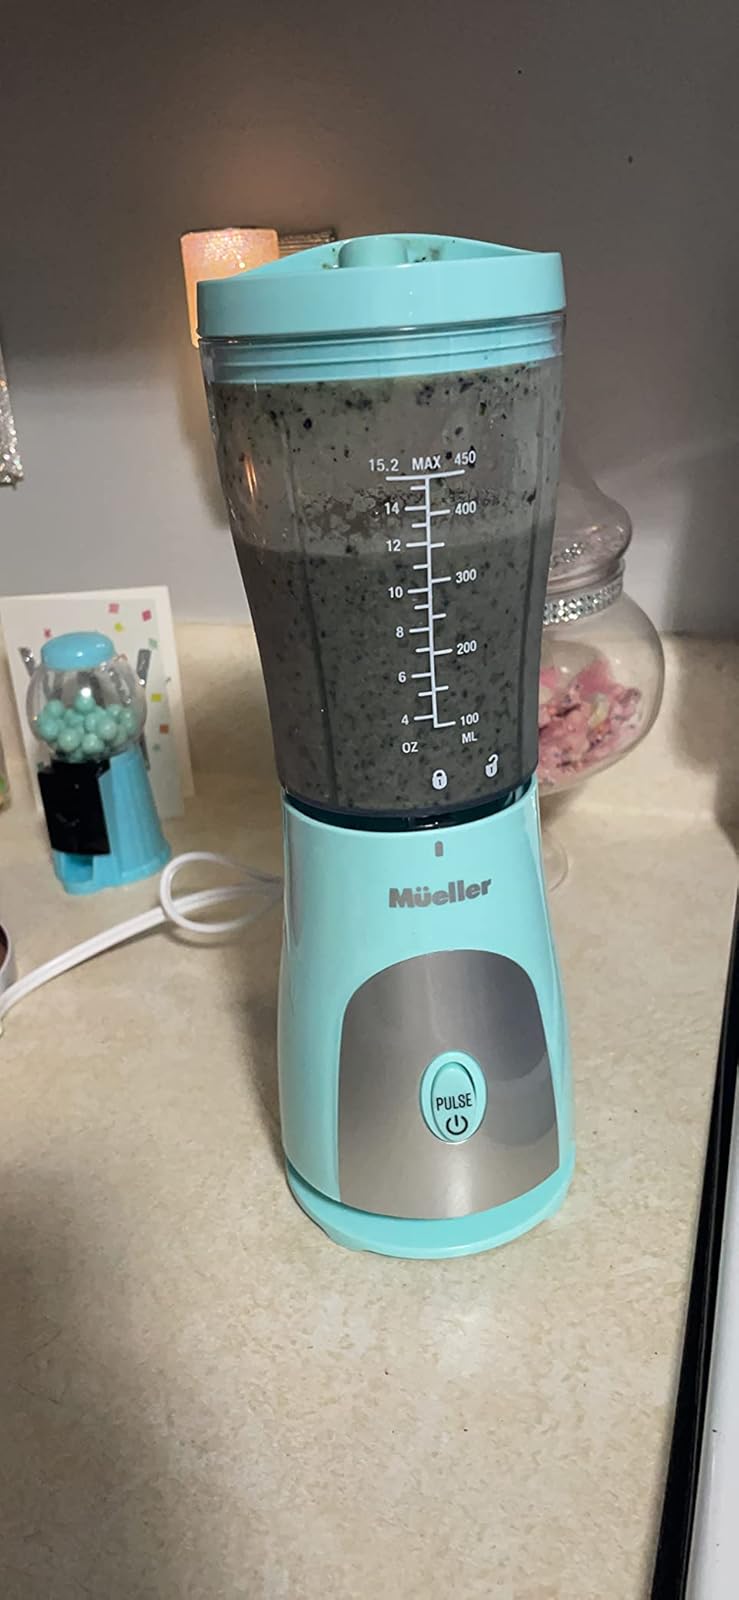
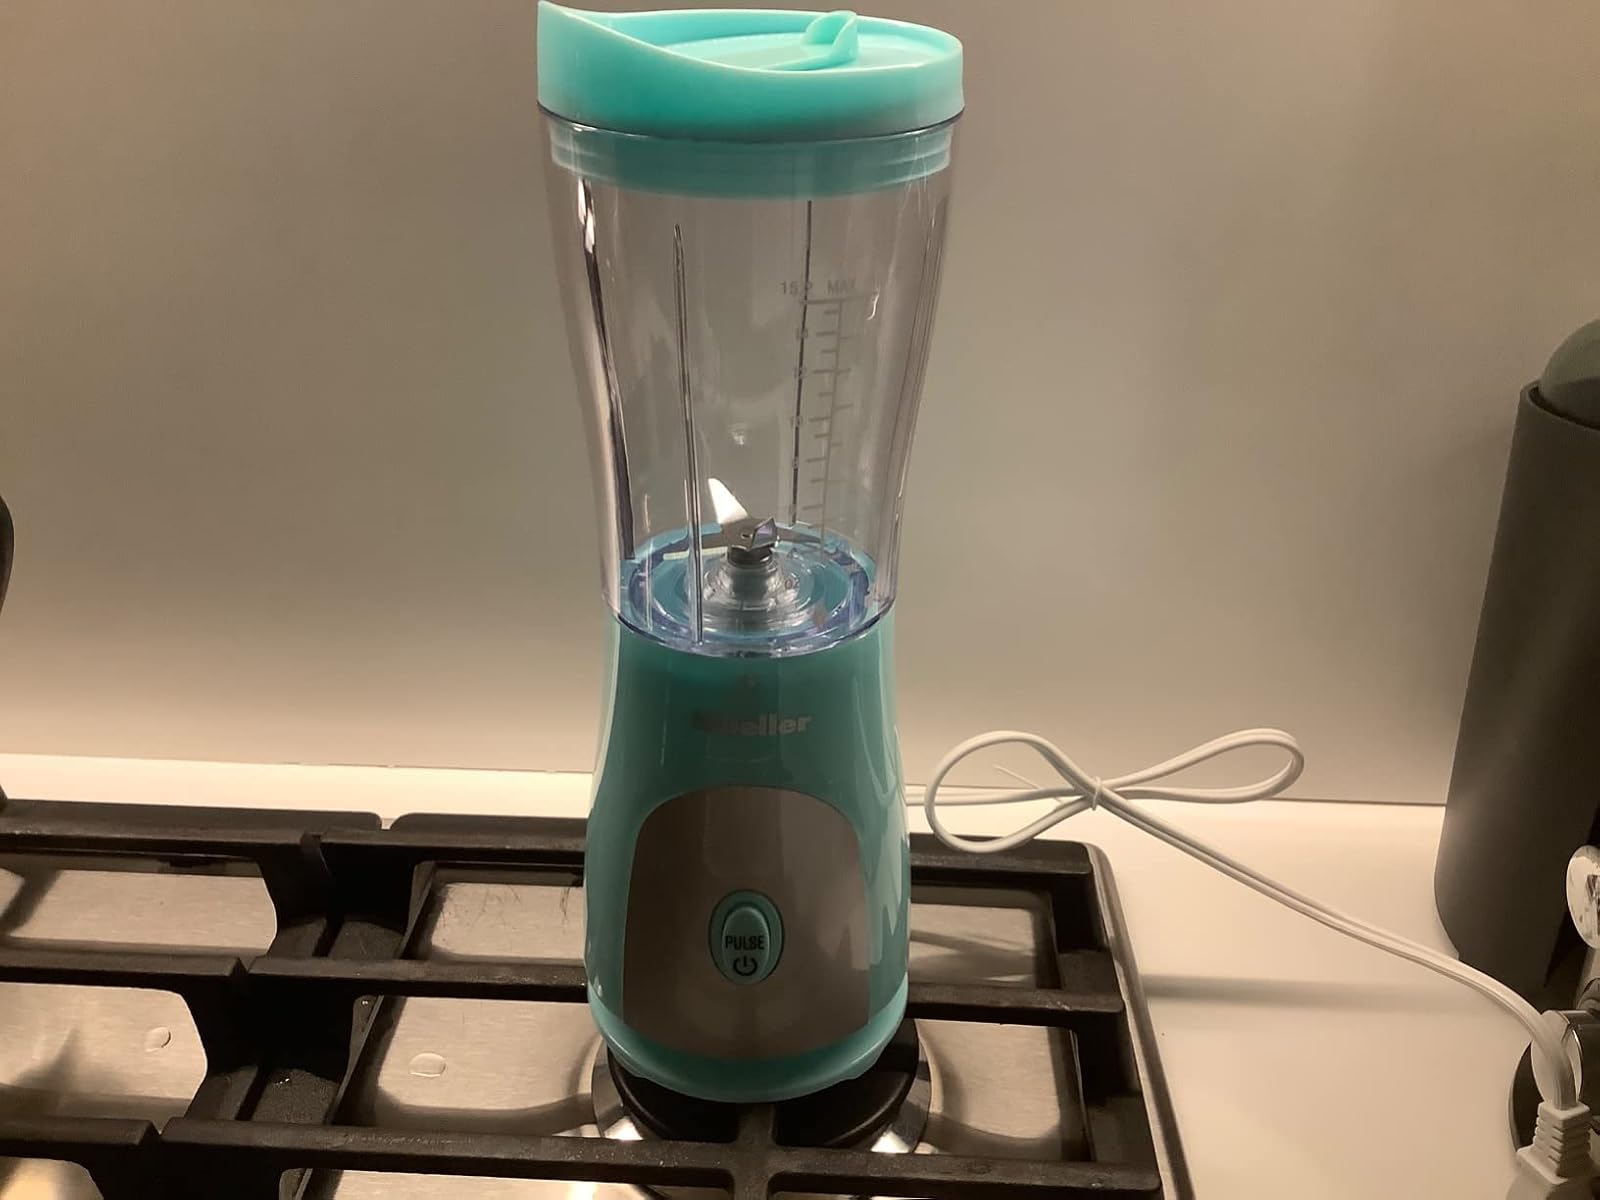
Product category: items_blender
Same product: yes